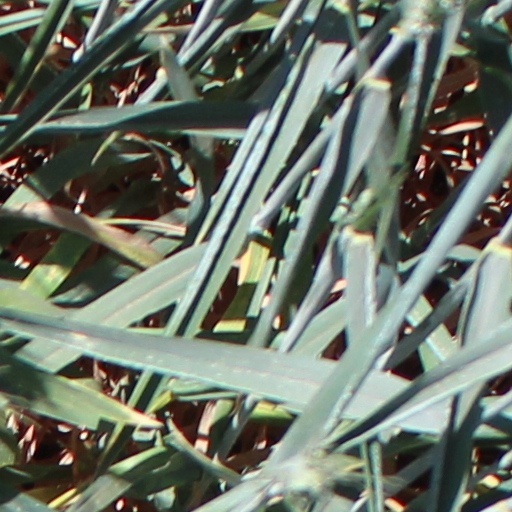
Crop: wheat